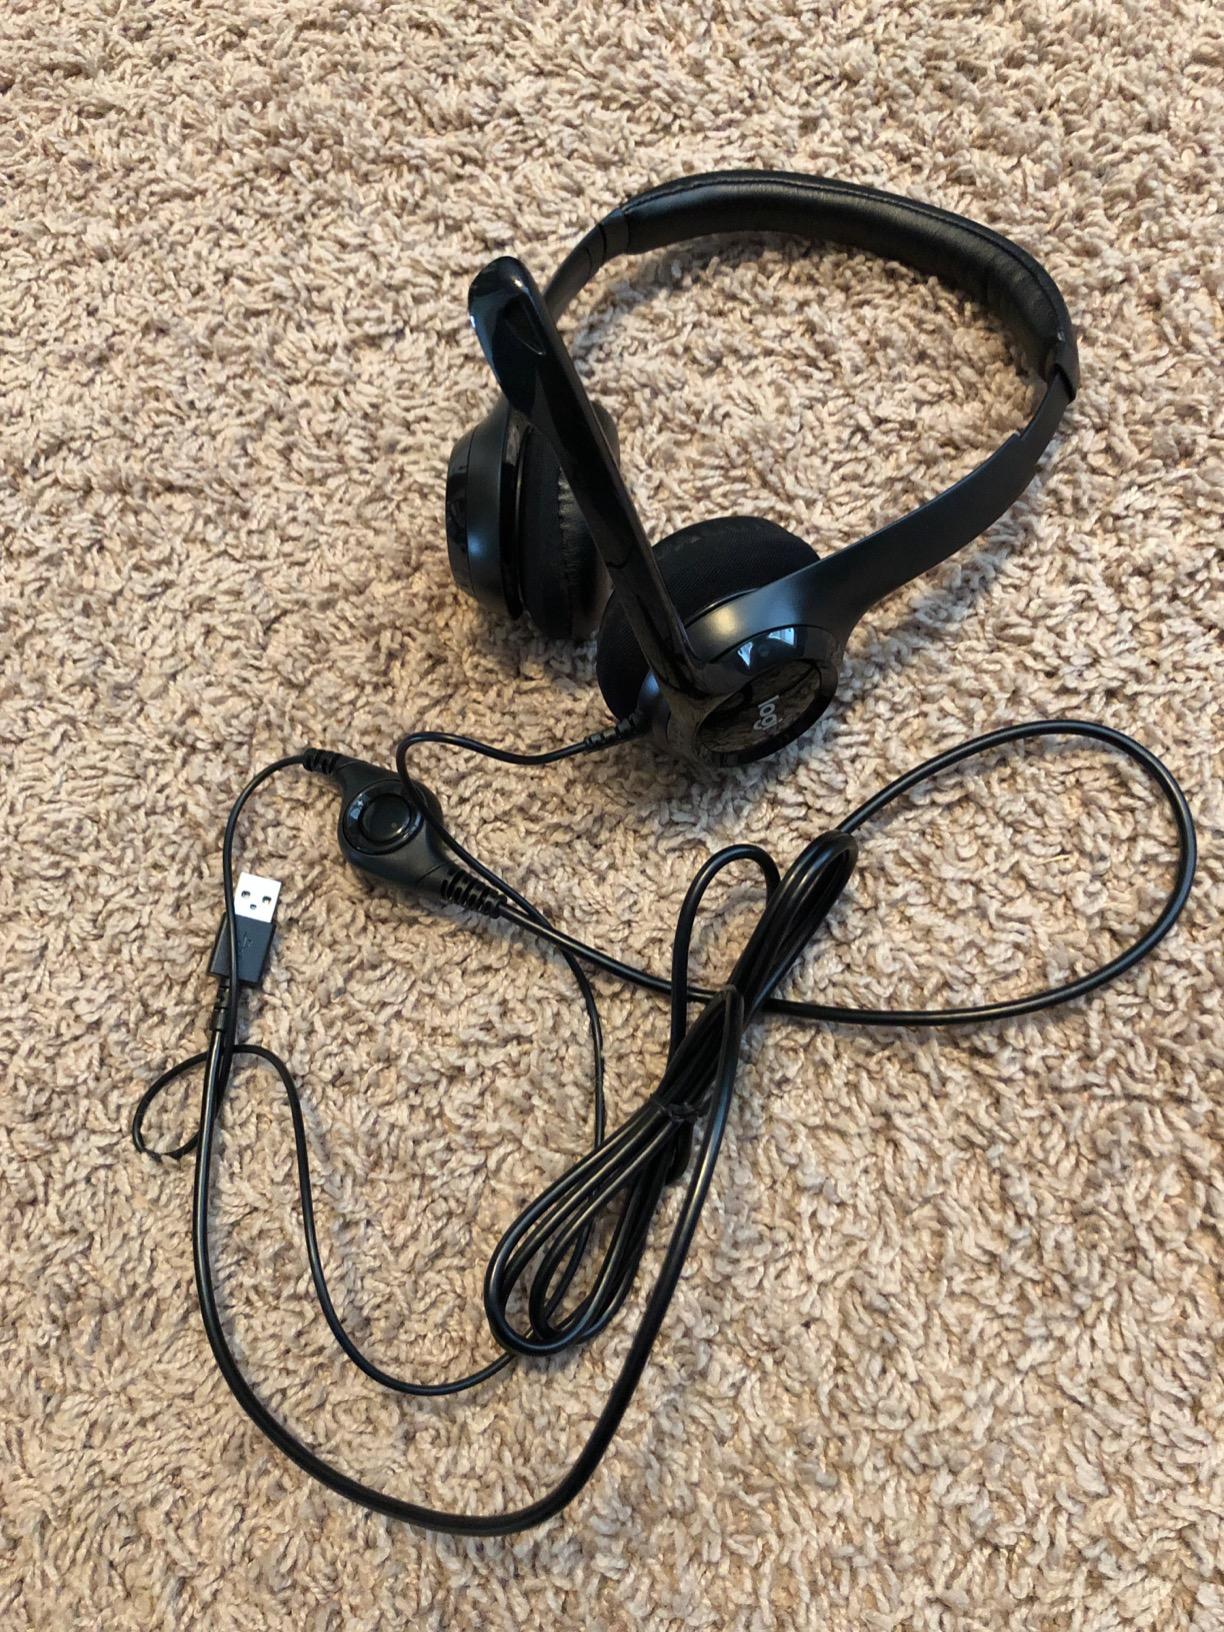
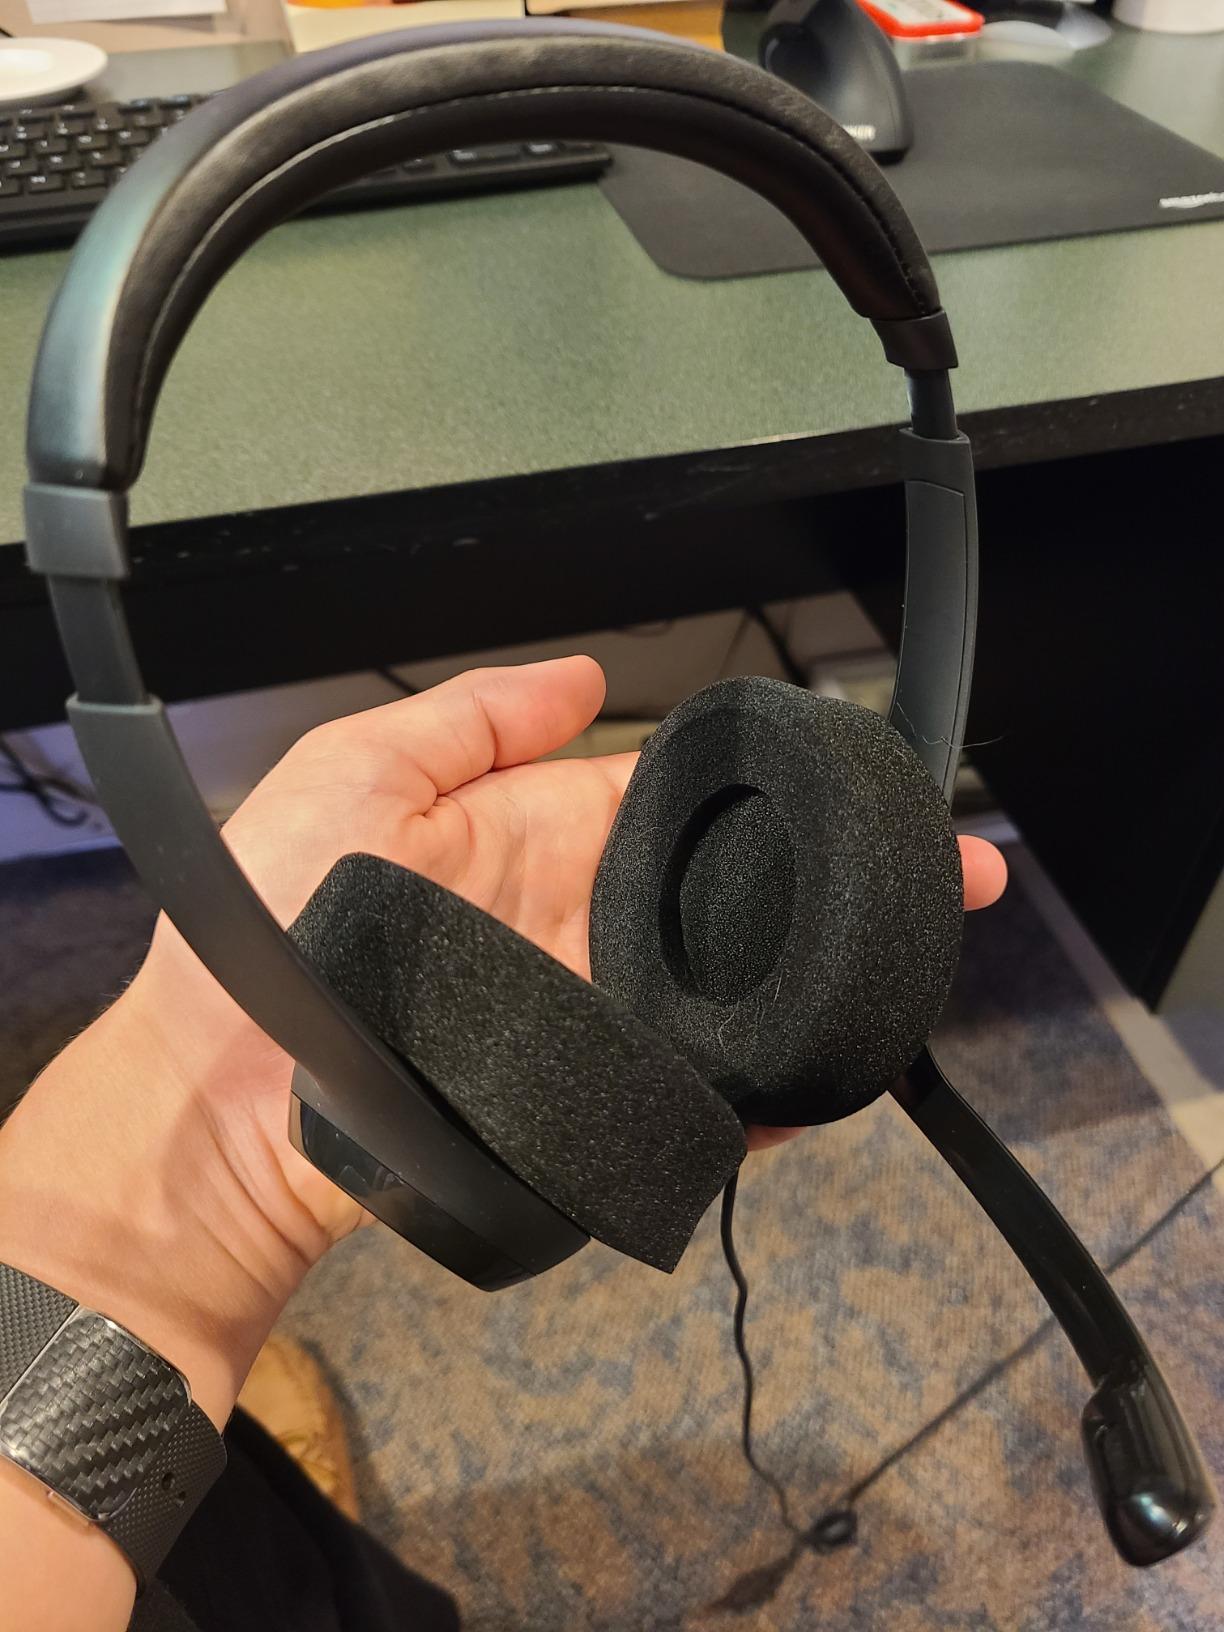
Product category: headphones
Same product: yes